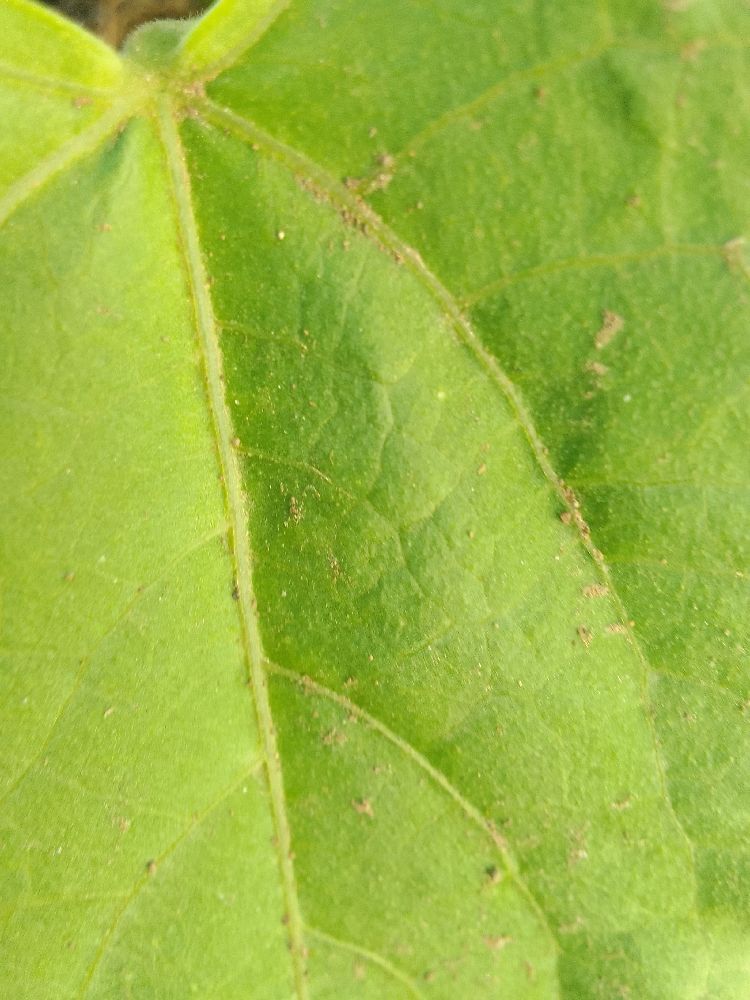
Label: healthy